Evelyn Varden

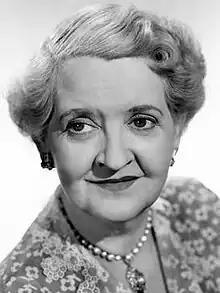
Varden in the mid 1950s.

Evelyn Varden (born Mae Evelyn Hall; June 12, 1893 – July 11, 1958) was an American character actress.